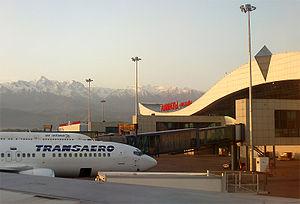
L’aéroport international d'Almaty est le plus grand aéroport international au Kazakhstan située à environ 18 kilomètres du centre d'Almaty, la plus grande ville et capitale commerciale du Kazakhstan.